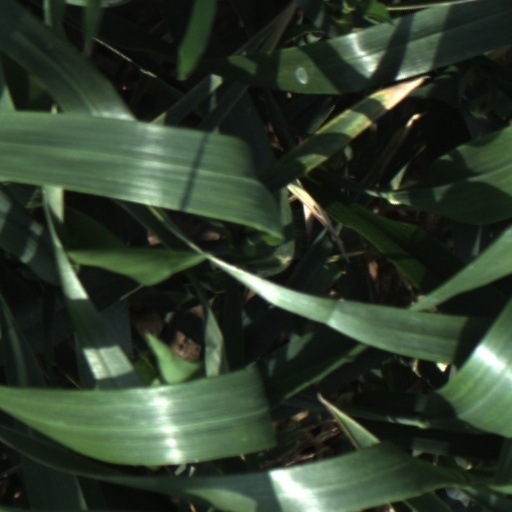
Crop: wheat